REN21

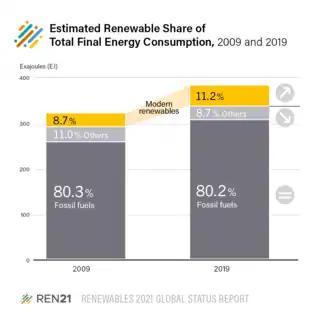
While the share of renewable energy has increased in the last decade, the share of fossil fuels remains roughly the same (80.3% in 2009 v. 80.2% in 2019). Furthermore, the amount of energy the world consumes has increased.

Since 2005, REN21 has published the annual GSR, providing a comprehensive overview of renewable energy market, industry, investment, and policy developments worldwide. The 2024 edition is structured into five modules: Global Overview, Energy Demand, Energy Supply, Energy Systems & Infrastructure, and Economic & Social Value Creation. The report is based on data and information contributed by the REN21 member network of more than 4,000 experts and researchers from around the world and undergoes an open peer-review process.